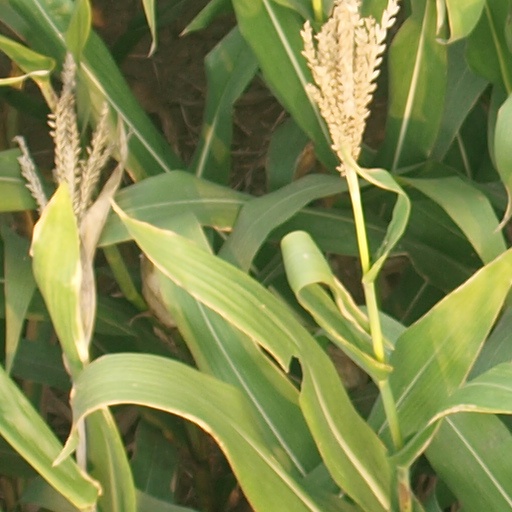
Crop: maize; corn